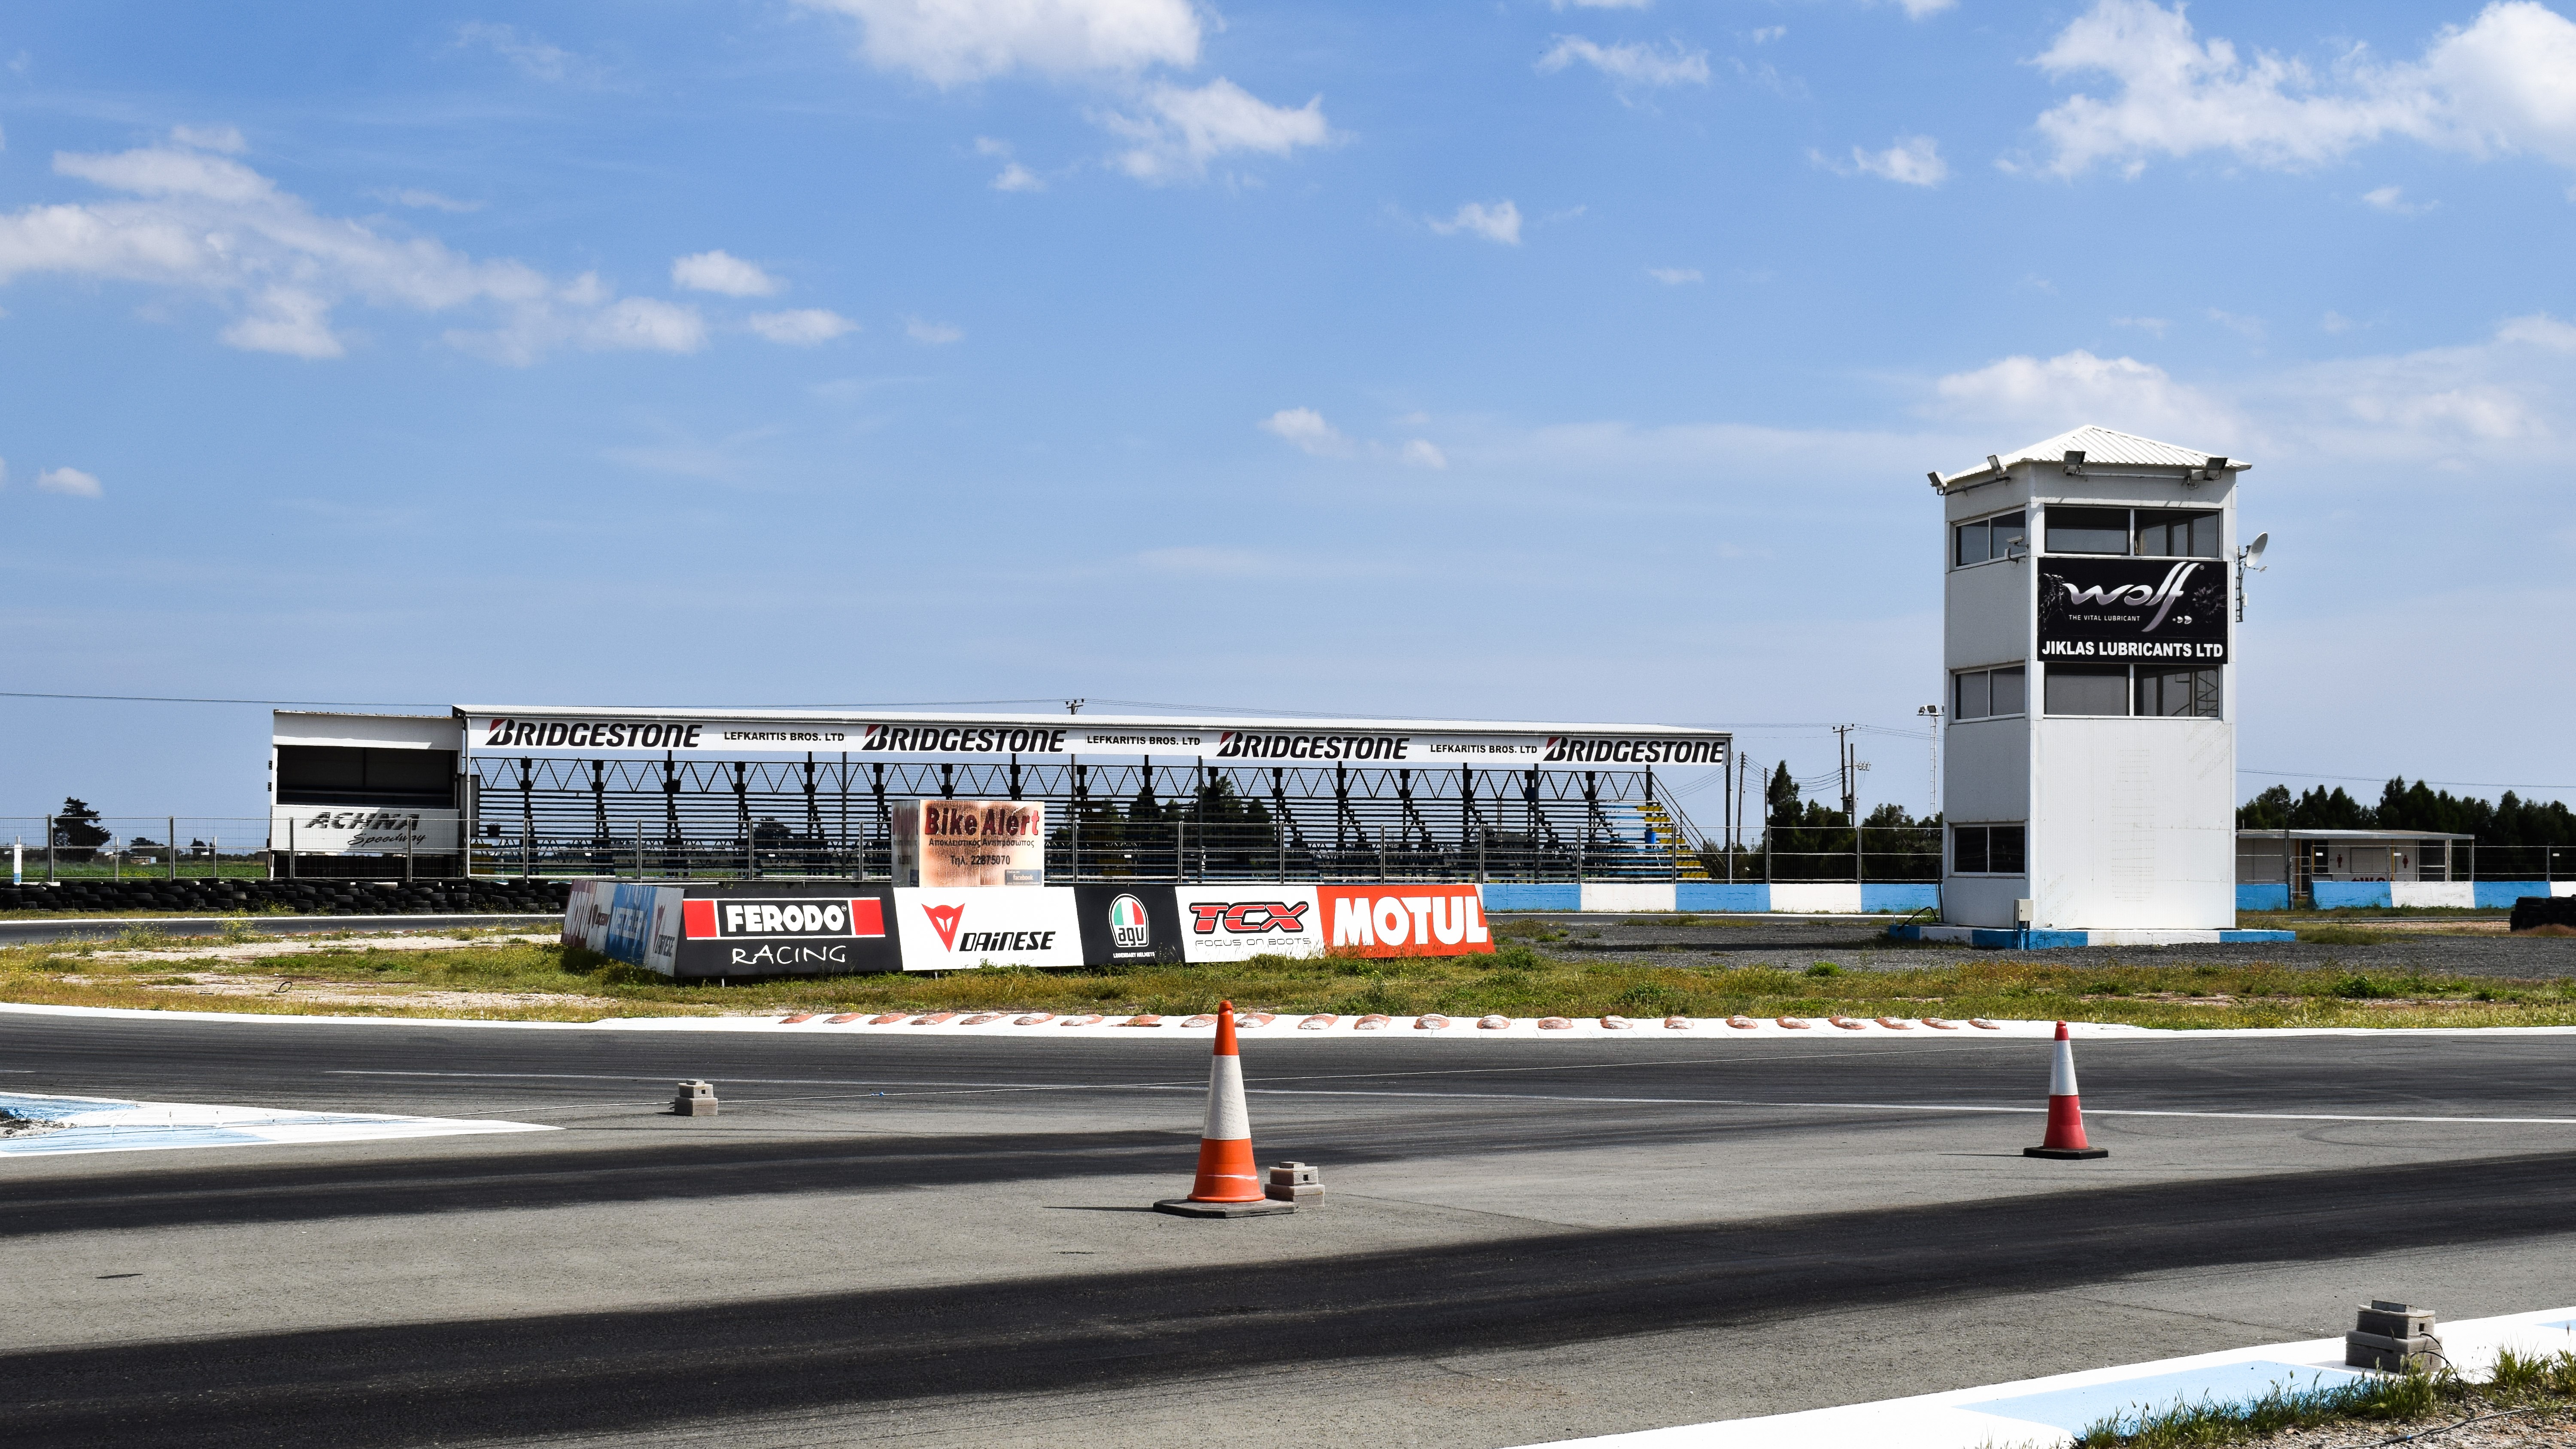
structure, highway, airport, transport, vehicle, tower, stadium, public transport, speedway, infrastructure, racing, race track, stands, motorsports, cyprus, dasaki achnas, sport venue, controlled access highway, car racing track, achna speedway